Jan-Are Larsen

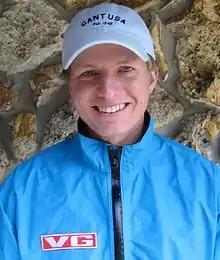

Jan-Are Larsen (born 18 May 1976) is a Norwegian professional golfer.